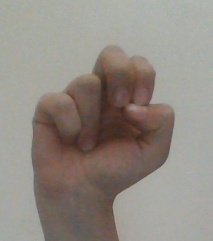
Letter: gaaf